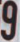
Number: 9